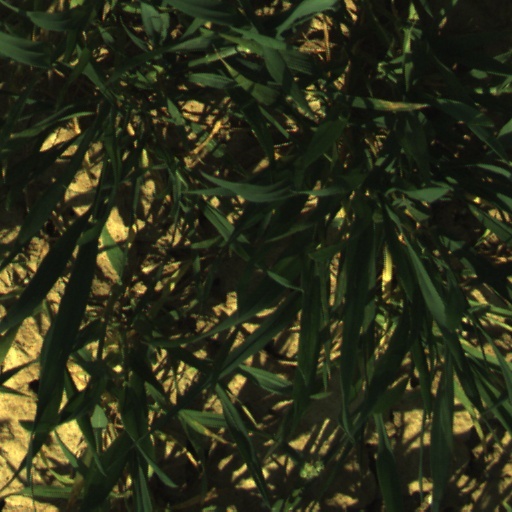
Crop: wheat